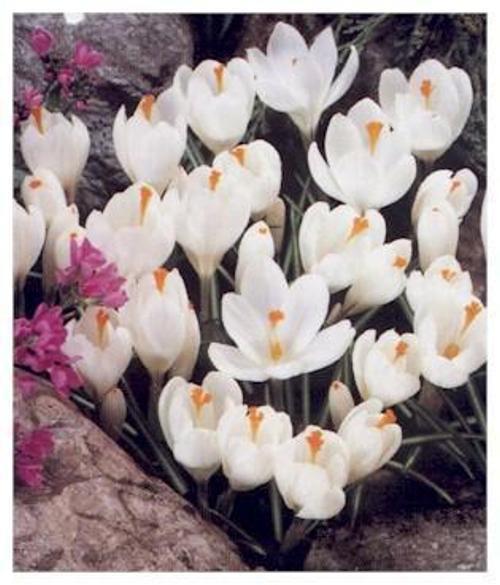
Flower: Crocus